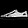
Label: Sneaker